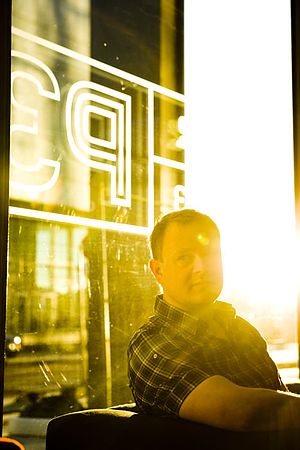
Kanonkongen
WO9X6149
Pressefoto P3
Kanonkongen som lyder det borgelige navn Jesper Holm, er dansk autodidakt journalist og radiovært.